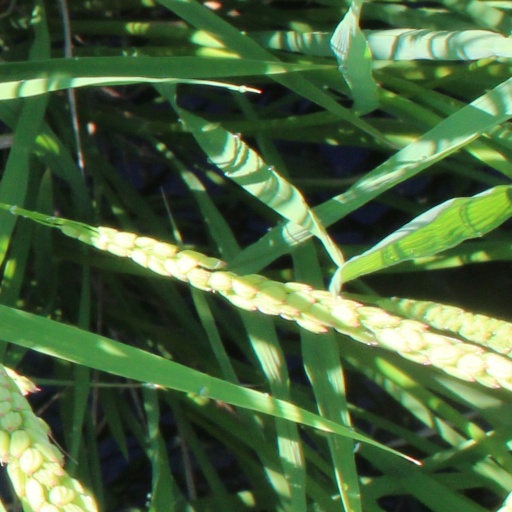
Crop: rice